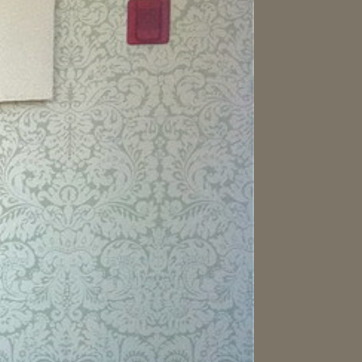
Material: wallpaper